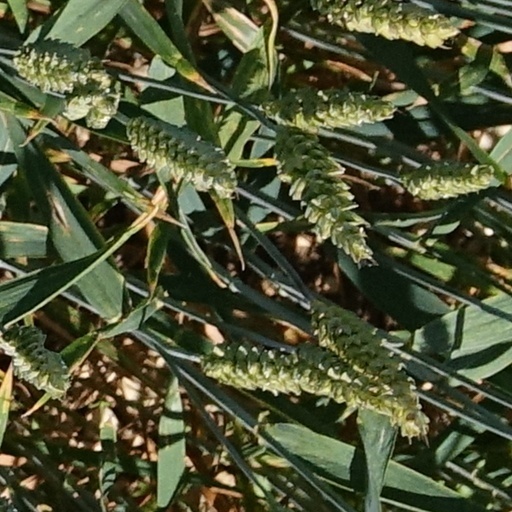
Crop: wheat